Clemson University Tiger Band

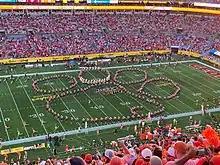
The Clemson University Tiger Band in the iconic Tiger Paw formation during their pregame performance at the 2021 Duke's Mayo Classic

The Clemson University Tiger Band serves as the Marching Band, Color Guard, Tiger Dancers and Tiger Twirlers of Clemson University. The marching band component of the band is made up of wind instruments, percussion, and auxiliary units, including the piccolo, clarinet, alto saxophone, tenor saxophone, trumpet, horn, trombone, baritone, and sousaphone.